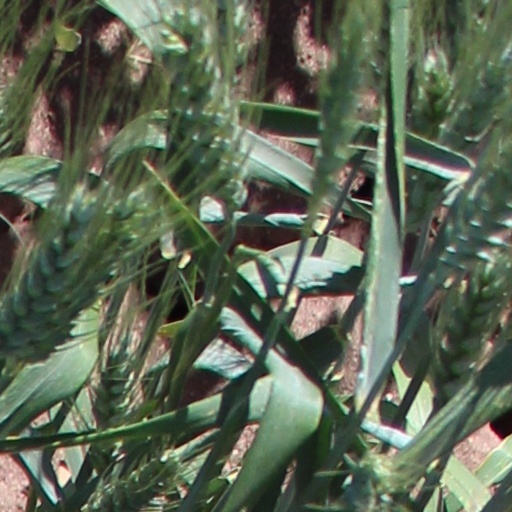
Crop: wheat